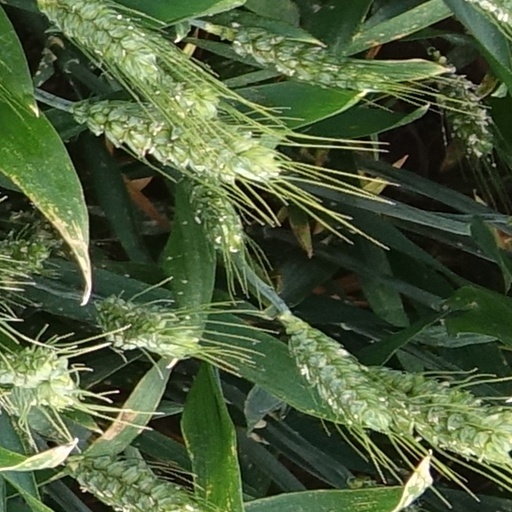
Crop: wheat